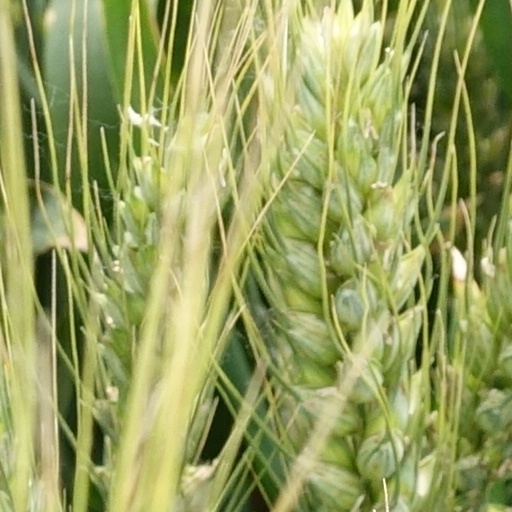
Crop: wheat